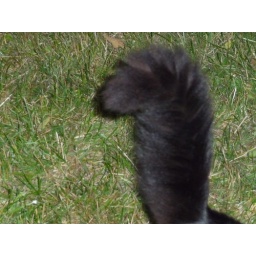
Seis' plume-y tail...trying to take a picture of a black cat in the dark is damn near impossible! hahah